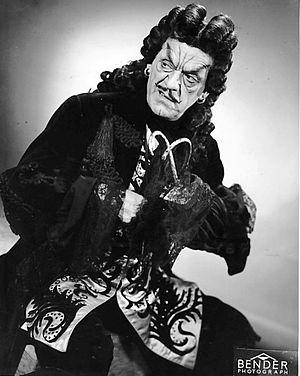
Peter Pan est une comédie musicale américaine créée à Broadway en 1950.